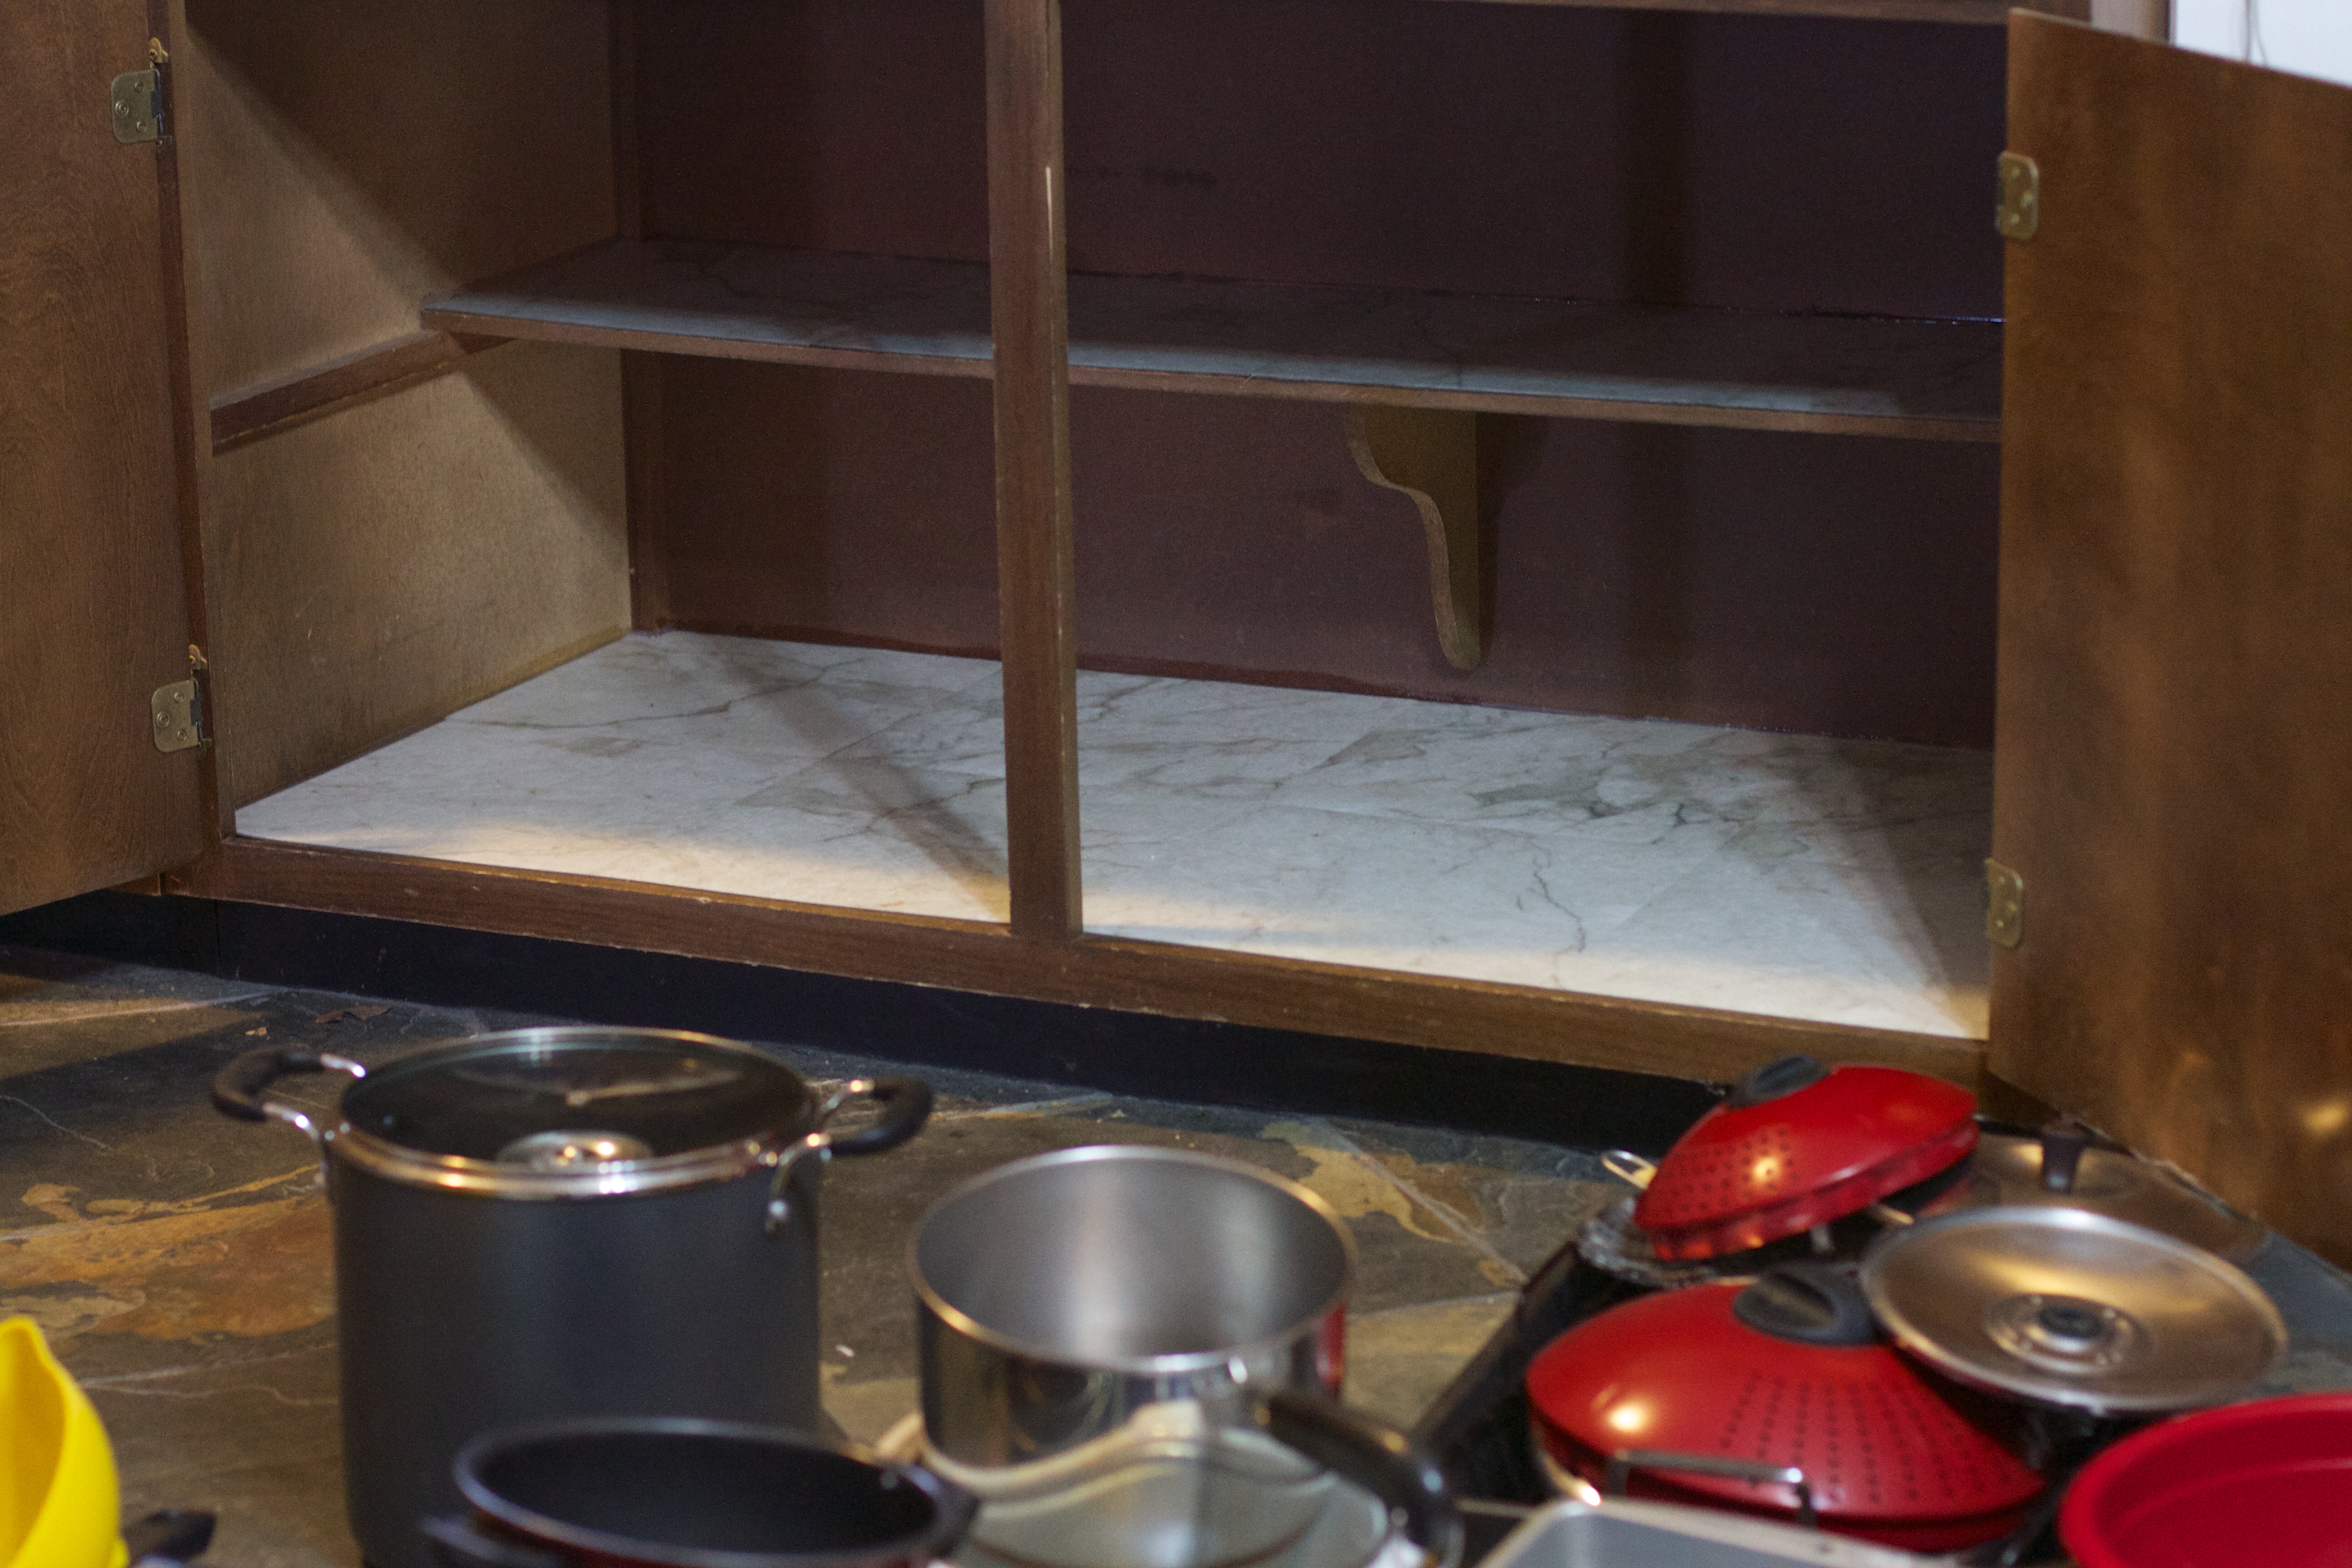
kitchen, furniture, room